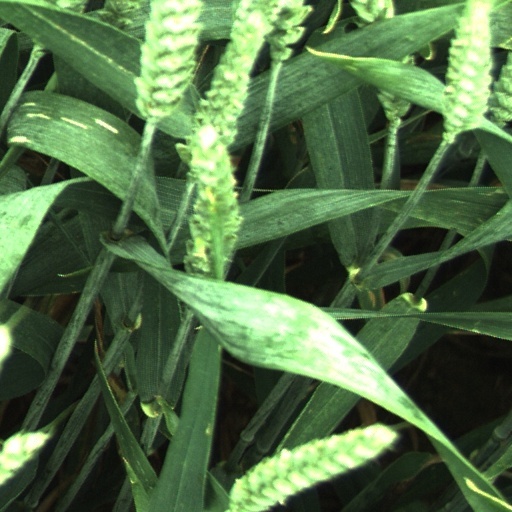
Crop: wheat